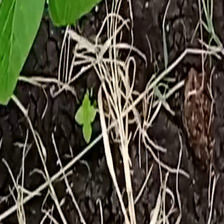
Weed species: Harali_(Cynodon_dactylon)